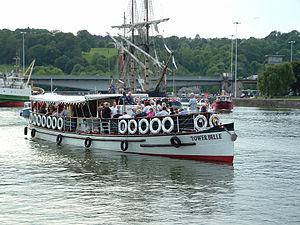
Le Tower Belle est un navire à passagers britannique